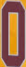
Number: 0